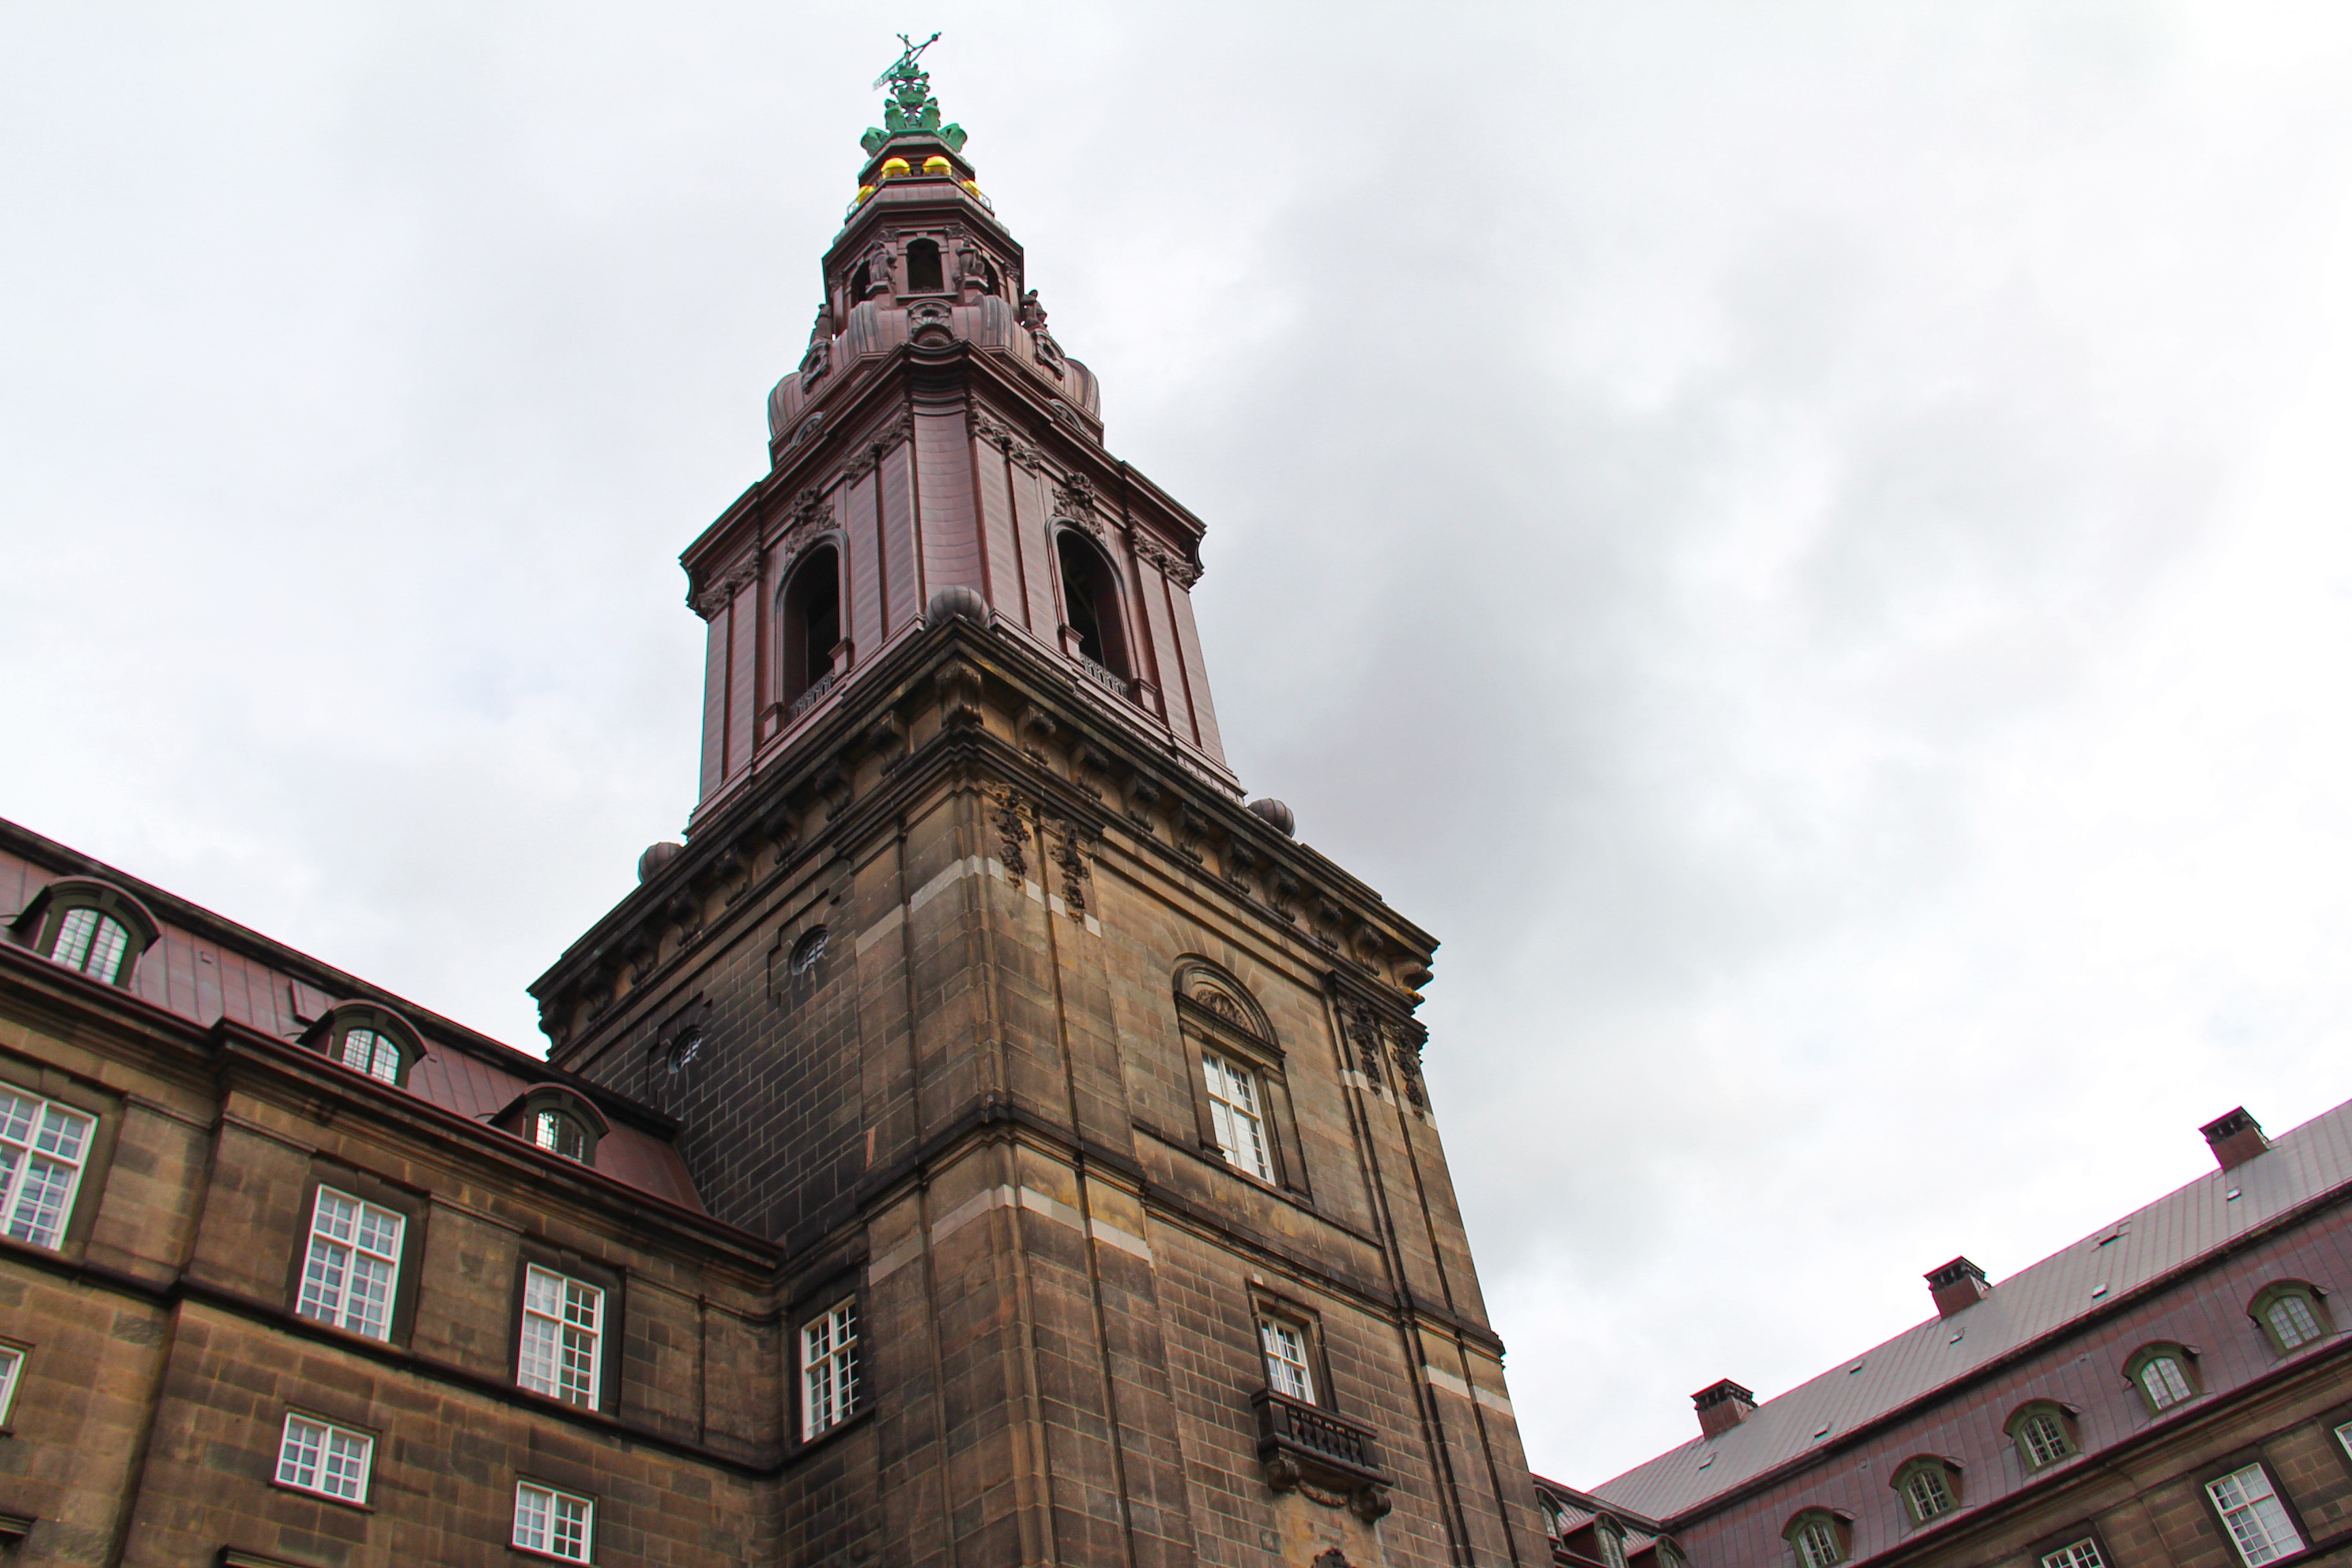
architecture, building, palace, old, travel, europe, tower, castle, landmark, facade, sightseeing, church, cathedral, historic, tourism, place of worship, bell tower, deco, parliament, fantastic, spire, steeple, denmark, copenhagen, beautiful, danish, impressive, christiansborg palace